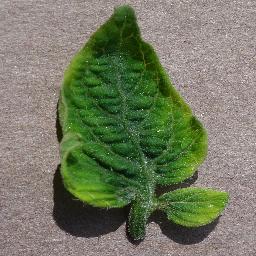
Label: Tomato___Tomato_Yellow_Leaf_Curl_Virus